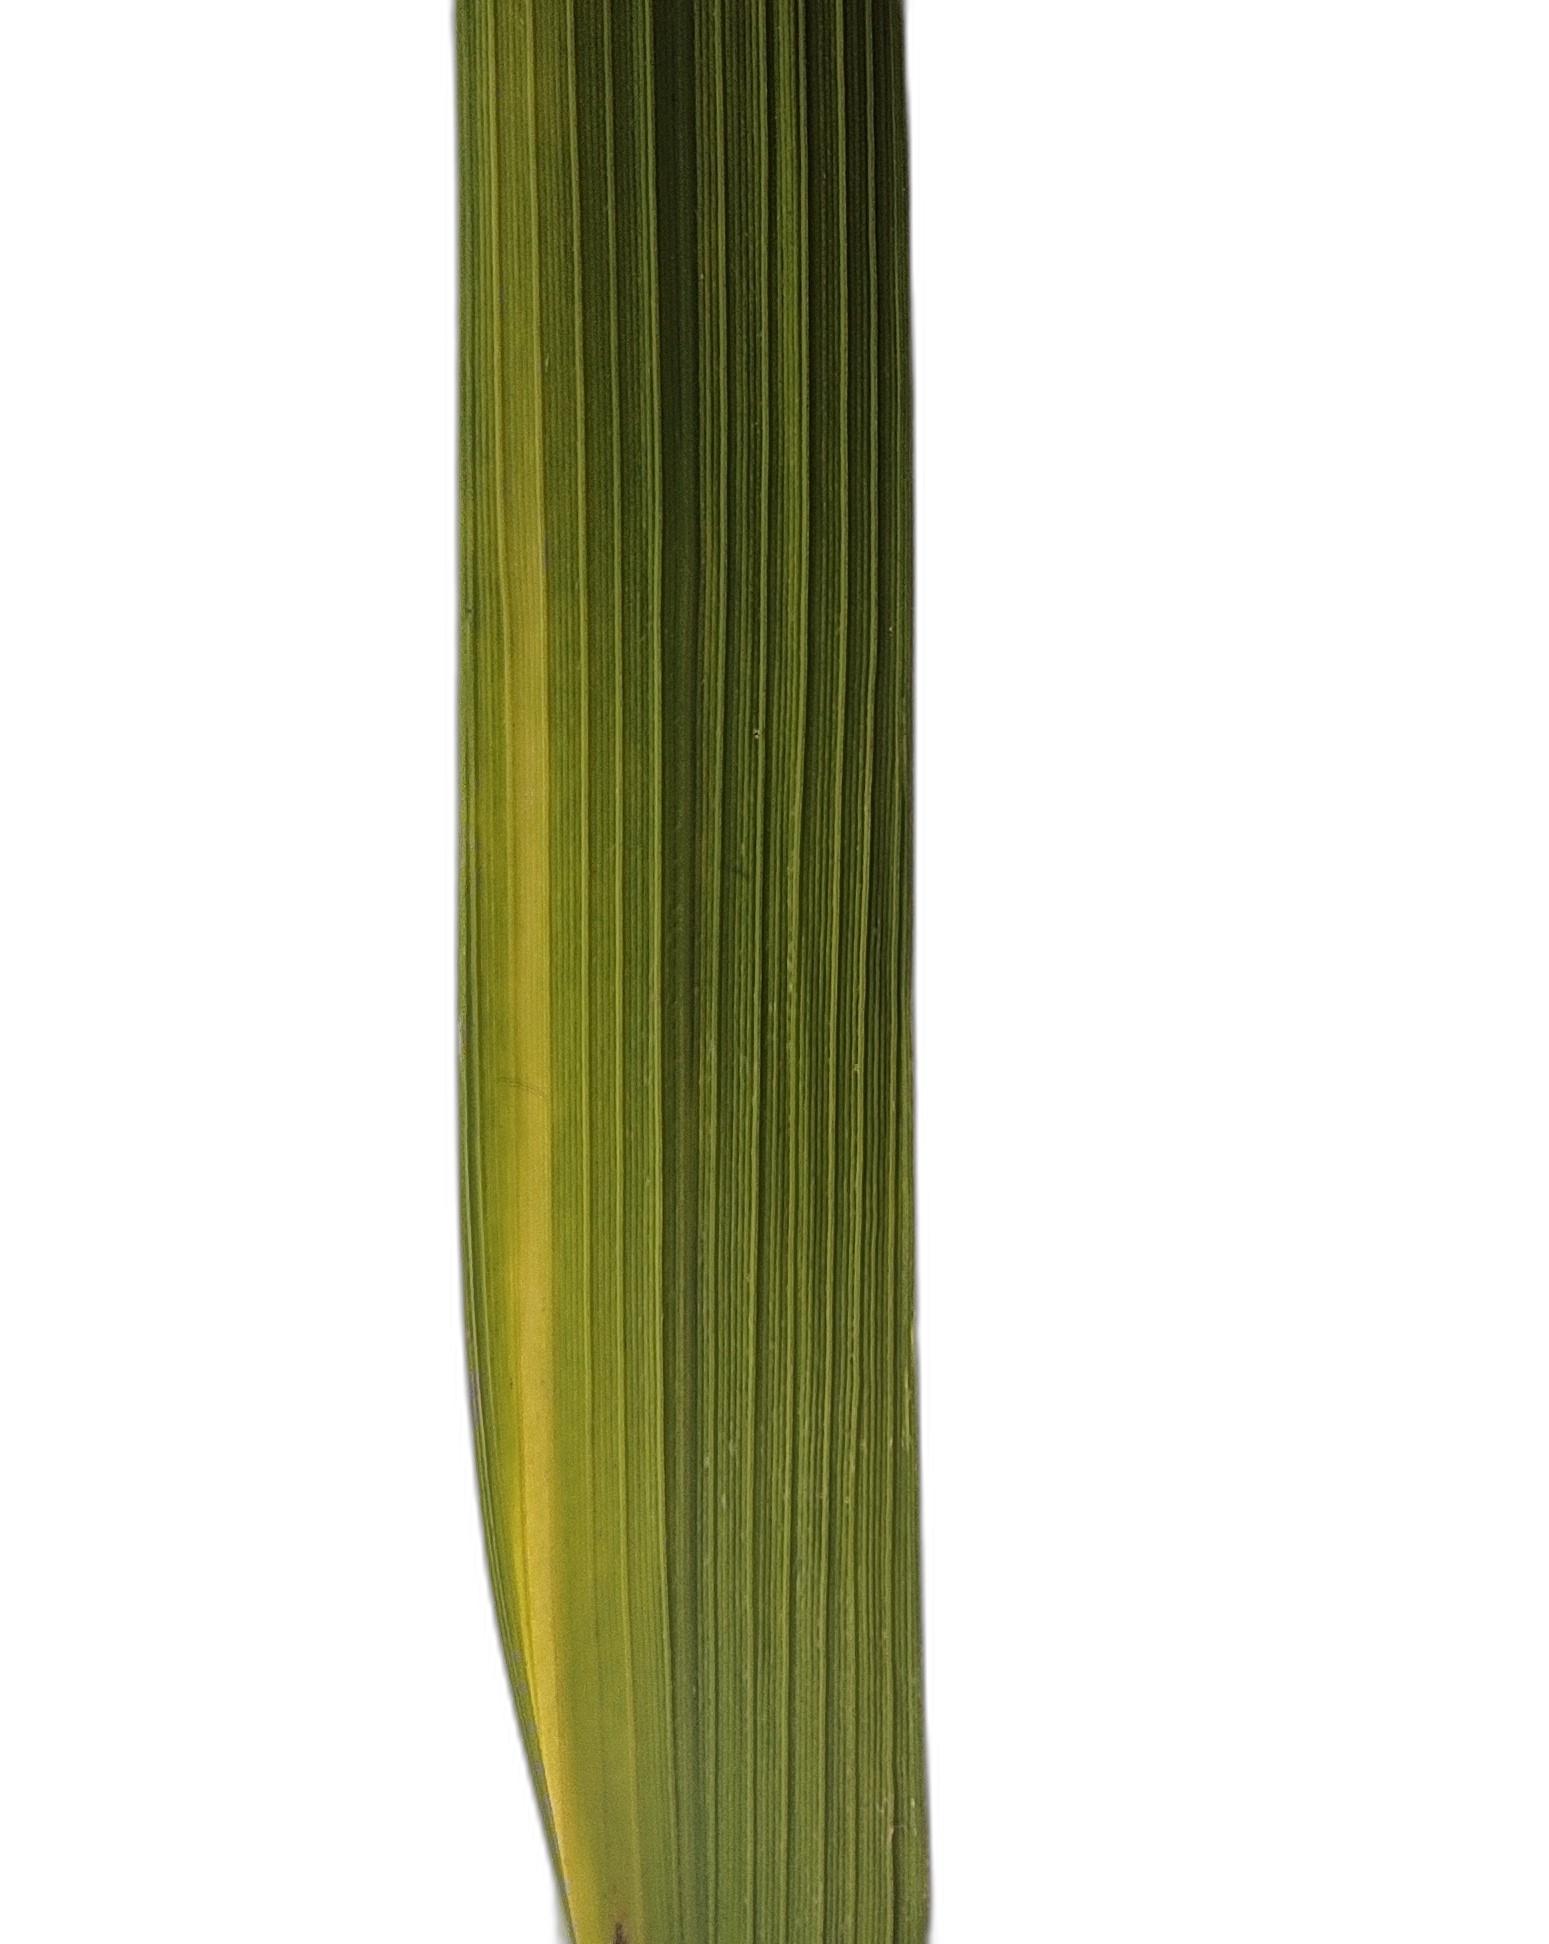
Label: Rice Stripes